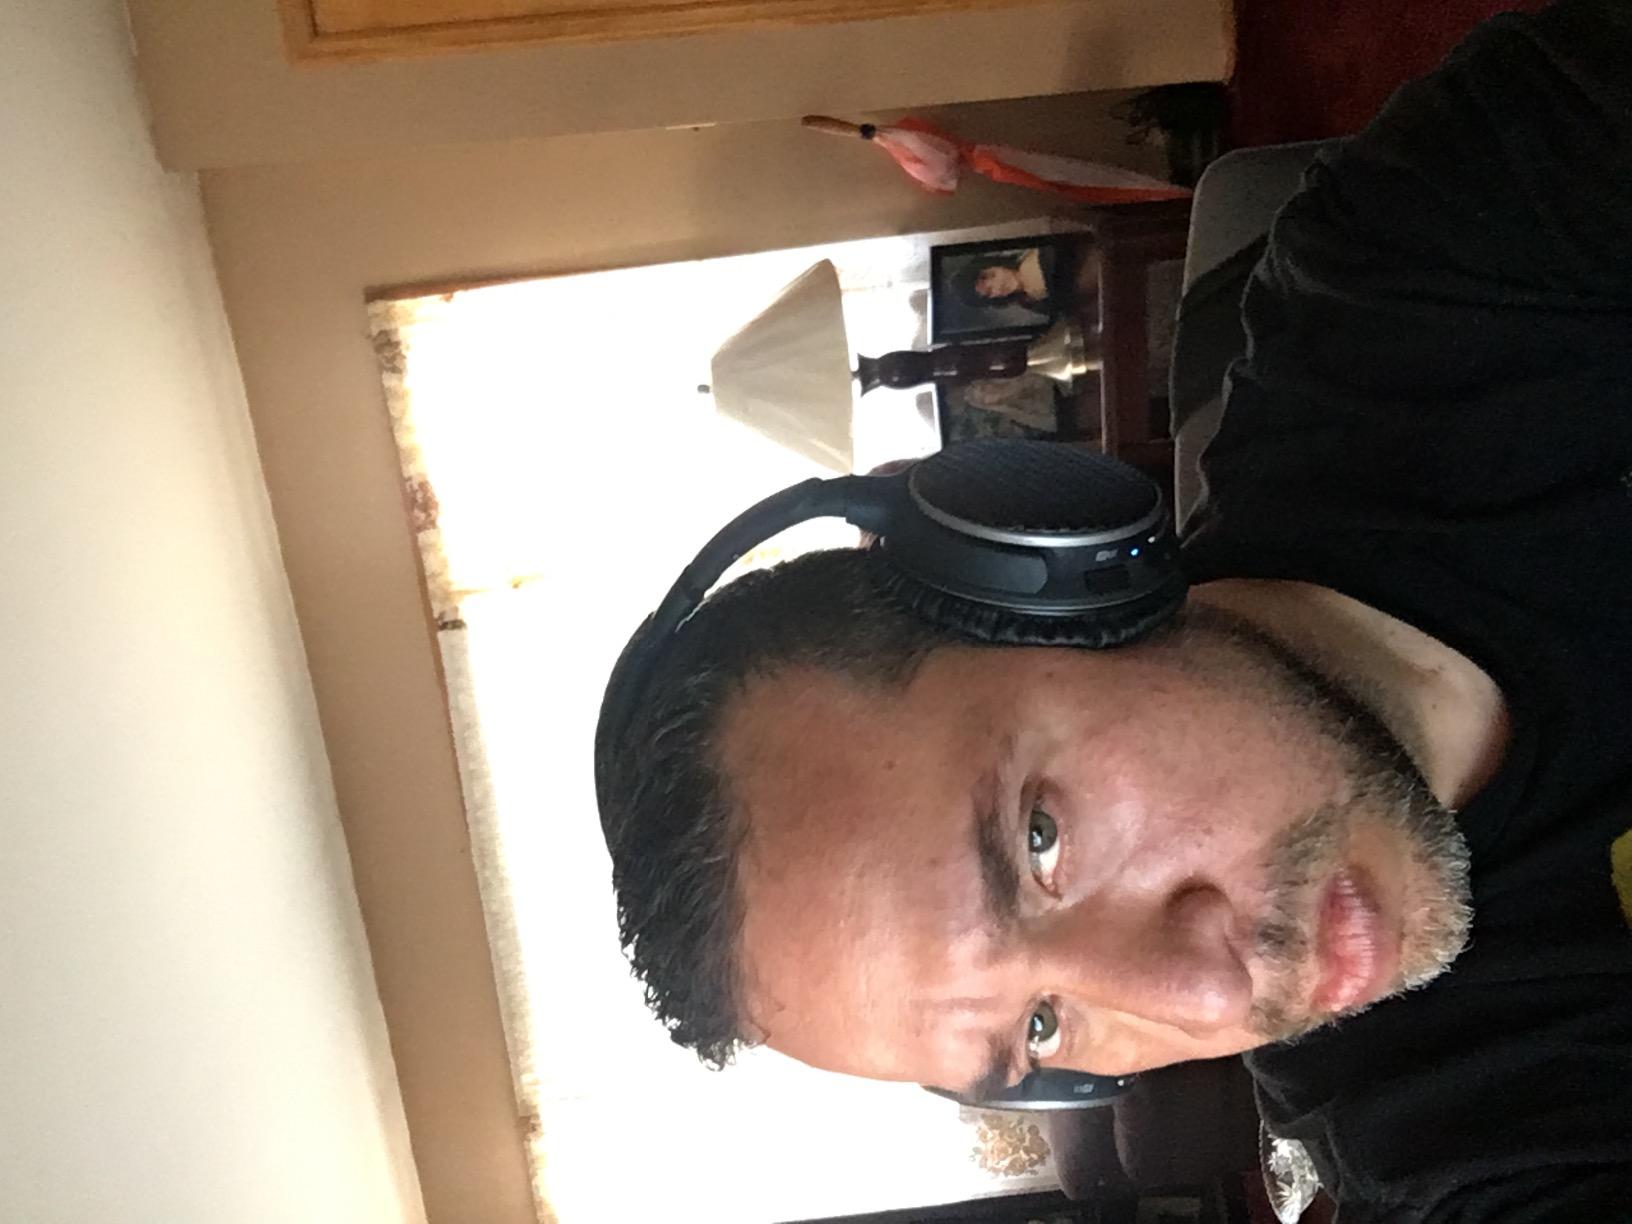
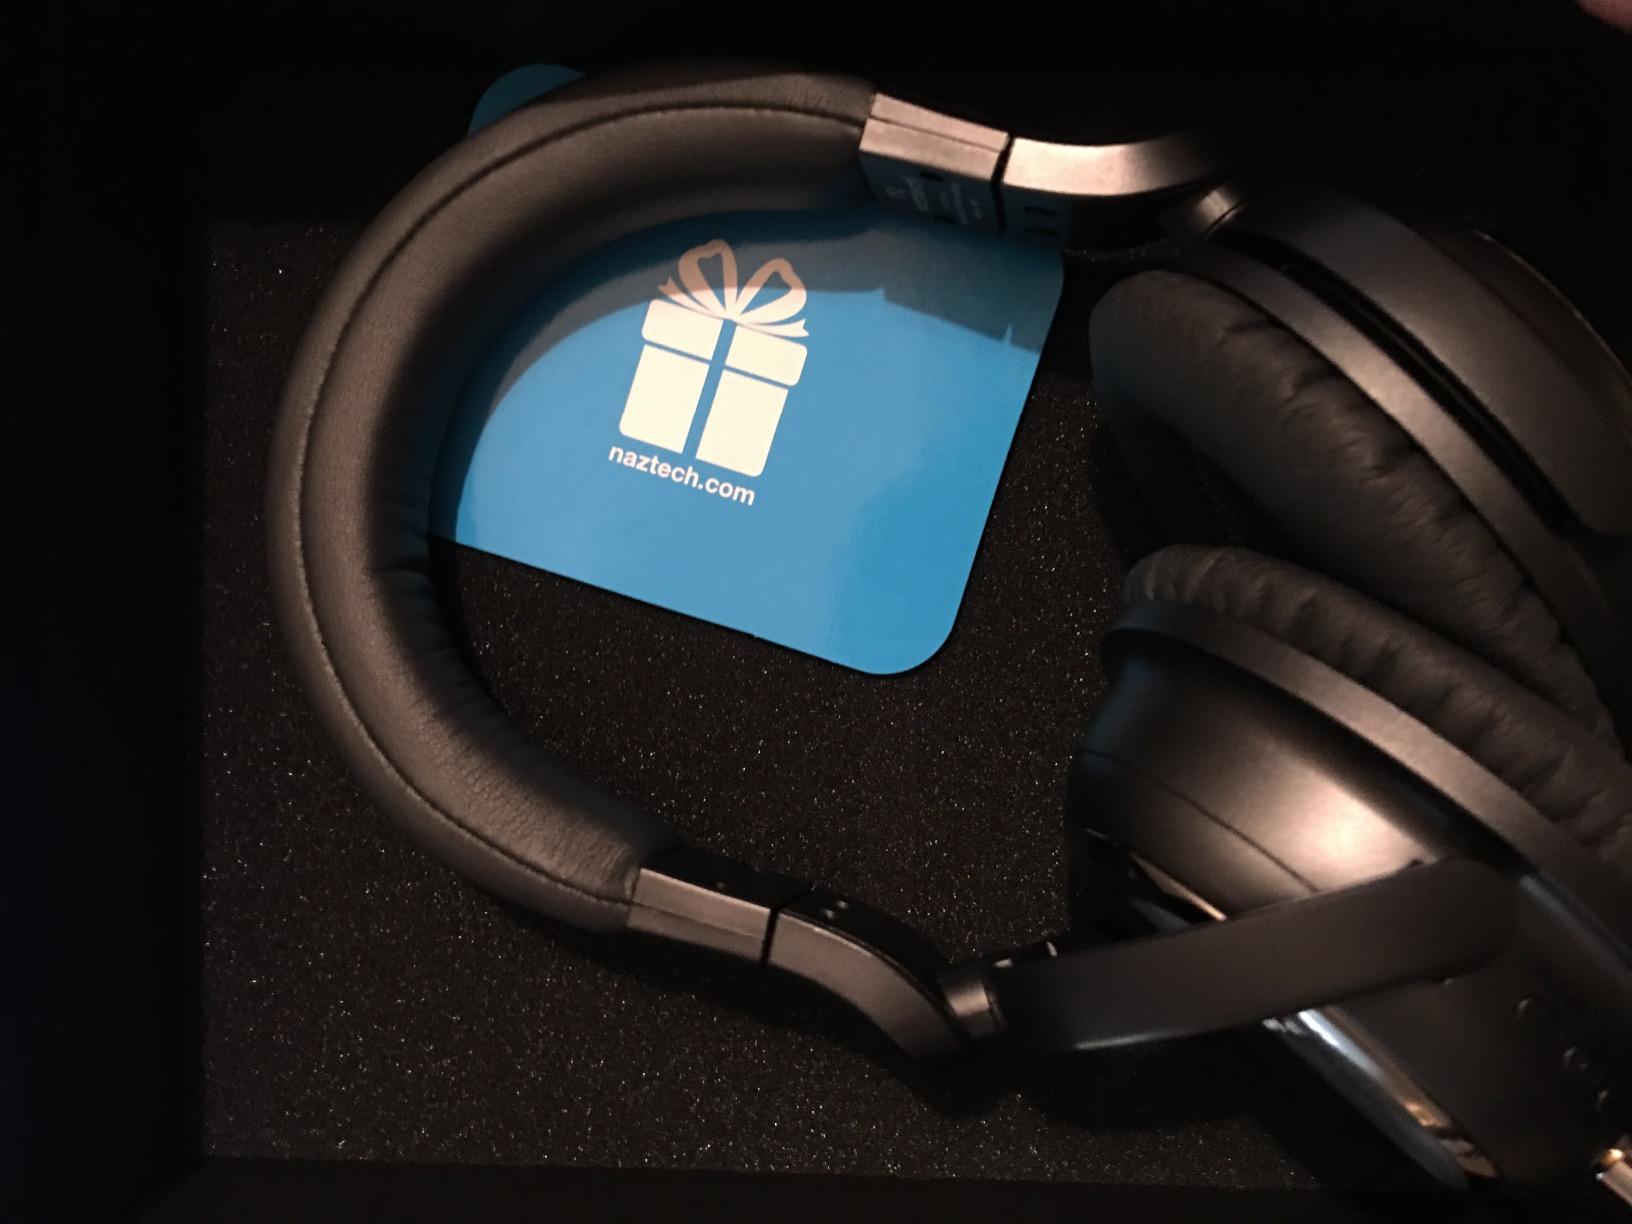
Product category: headphones
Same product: no